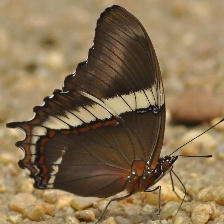
Species: BROWN SIPROETA